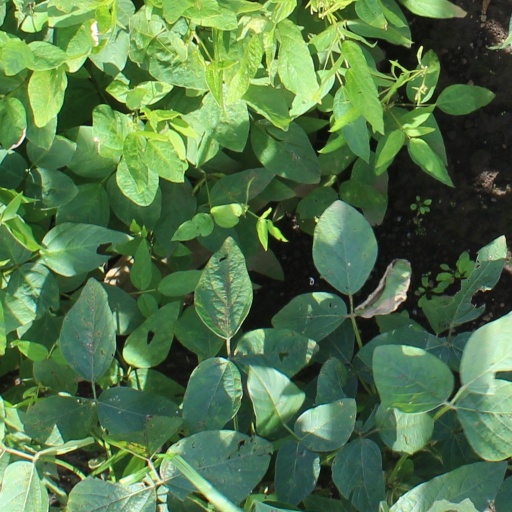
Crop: soybean